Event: Ecuador Earthquake
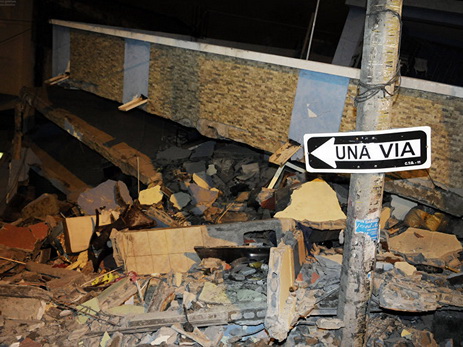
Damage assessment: damage